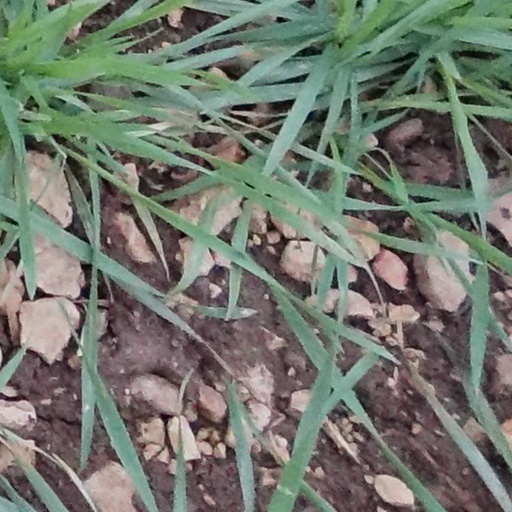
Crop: wheat